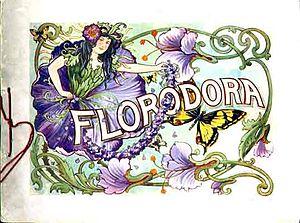
Florodora est une opérette édouardienne en deux actes et l'un des premiers succès du XXᵉ siècle de Broadway. Le livret est de Jimmy Davis, la musique de Leslie Stuart, les paroles de Edward Boyd-Jones et Paul Rubens.